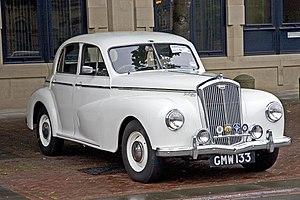
La Wolseley 4/50 et la similaire 6/80 furent les premières automobiles de Wolseley Motors de l'après-guerre. Elles furent mises en production en 1948 et étaient basées sur la Morris Oxford MO et la Morris Six MS respectivement. La 4/50 4-cylindres utilisait un moteur 1476 cm³ donnant 50 cv et la 6/80 utilisait un six-cylindres en ligne de 2215 cm³ de 72 cv simple arbre à cames en tête.